Charles Smythies

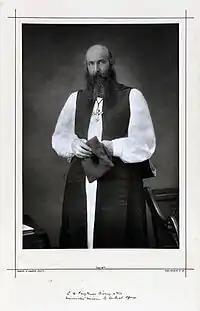
Portrait of Charles Smythies by Samuel Alexander Walker (February 1890)

Smythies was born in Colchester, the son of the Rev. Charles Norfolk Smythies, vicar of St-Mary-at-the-Walls there, and his wife Isabella Travers, daughter of Eaton Travers RN. He was educated at Felsted School and Trinity College, Cambridge, and ordained in 1869. His first post was a curacy in Great Marlow, after which he was Vicar of Roath in Cardiff.